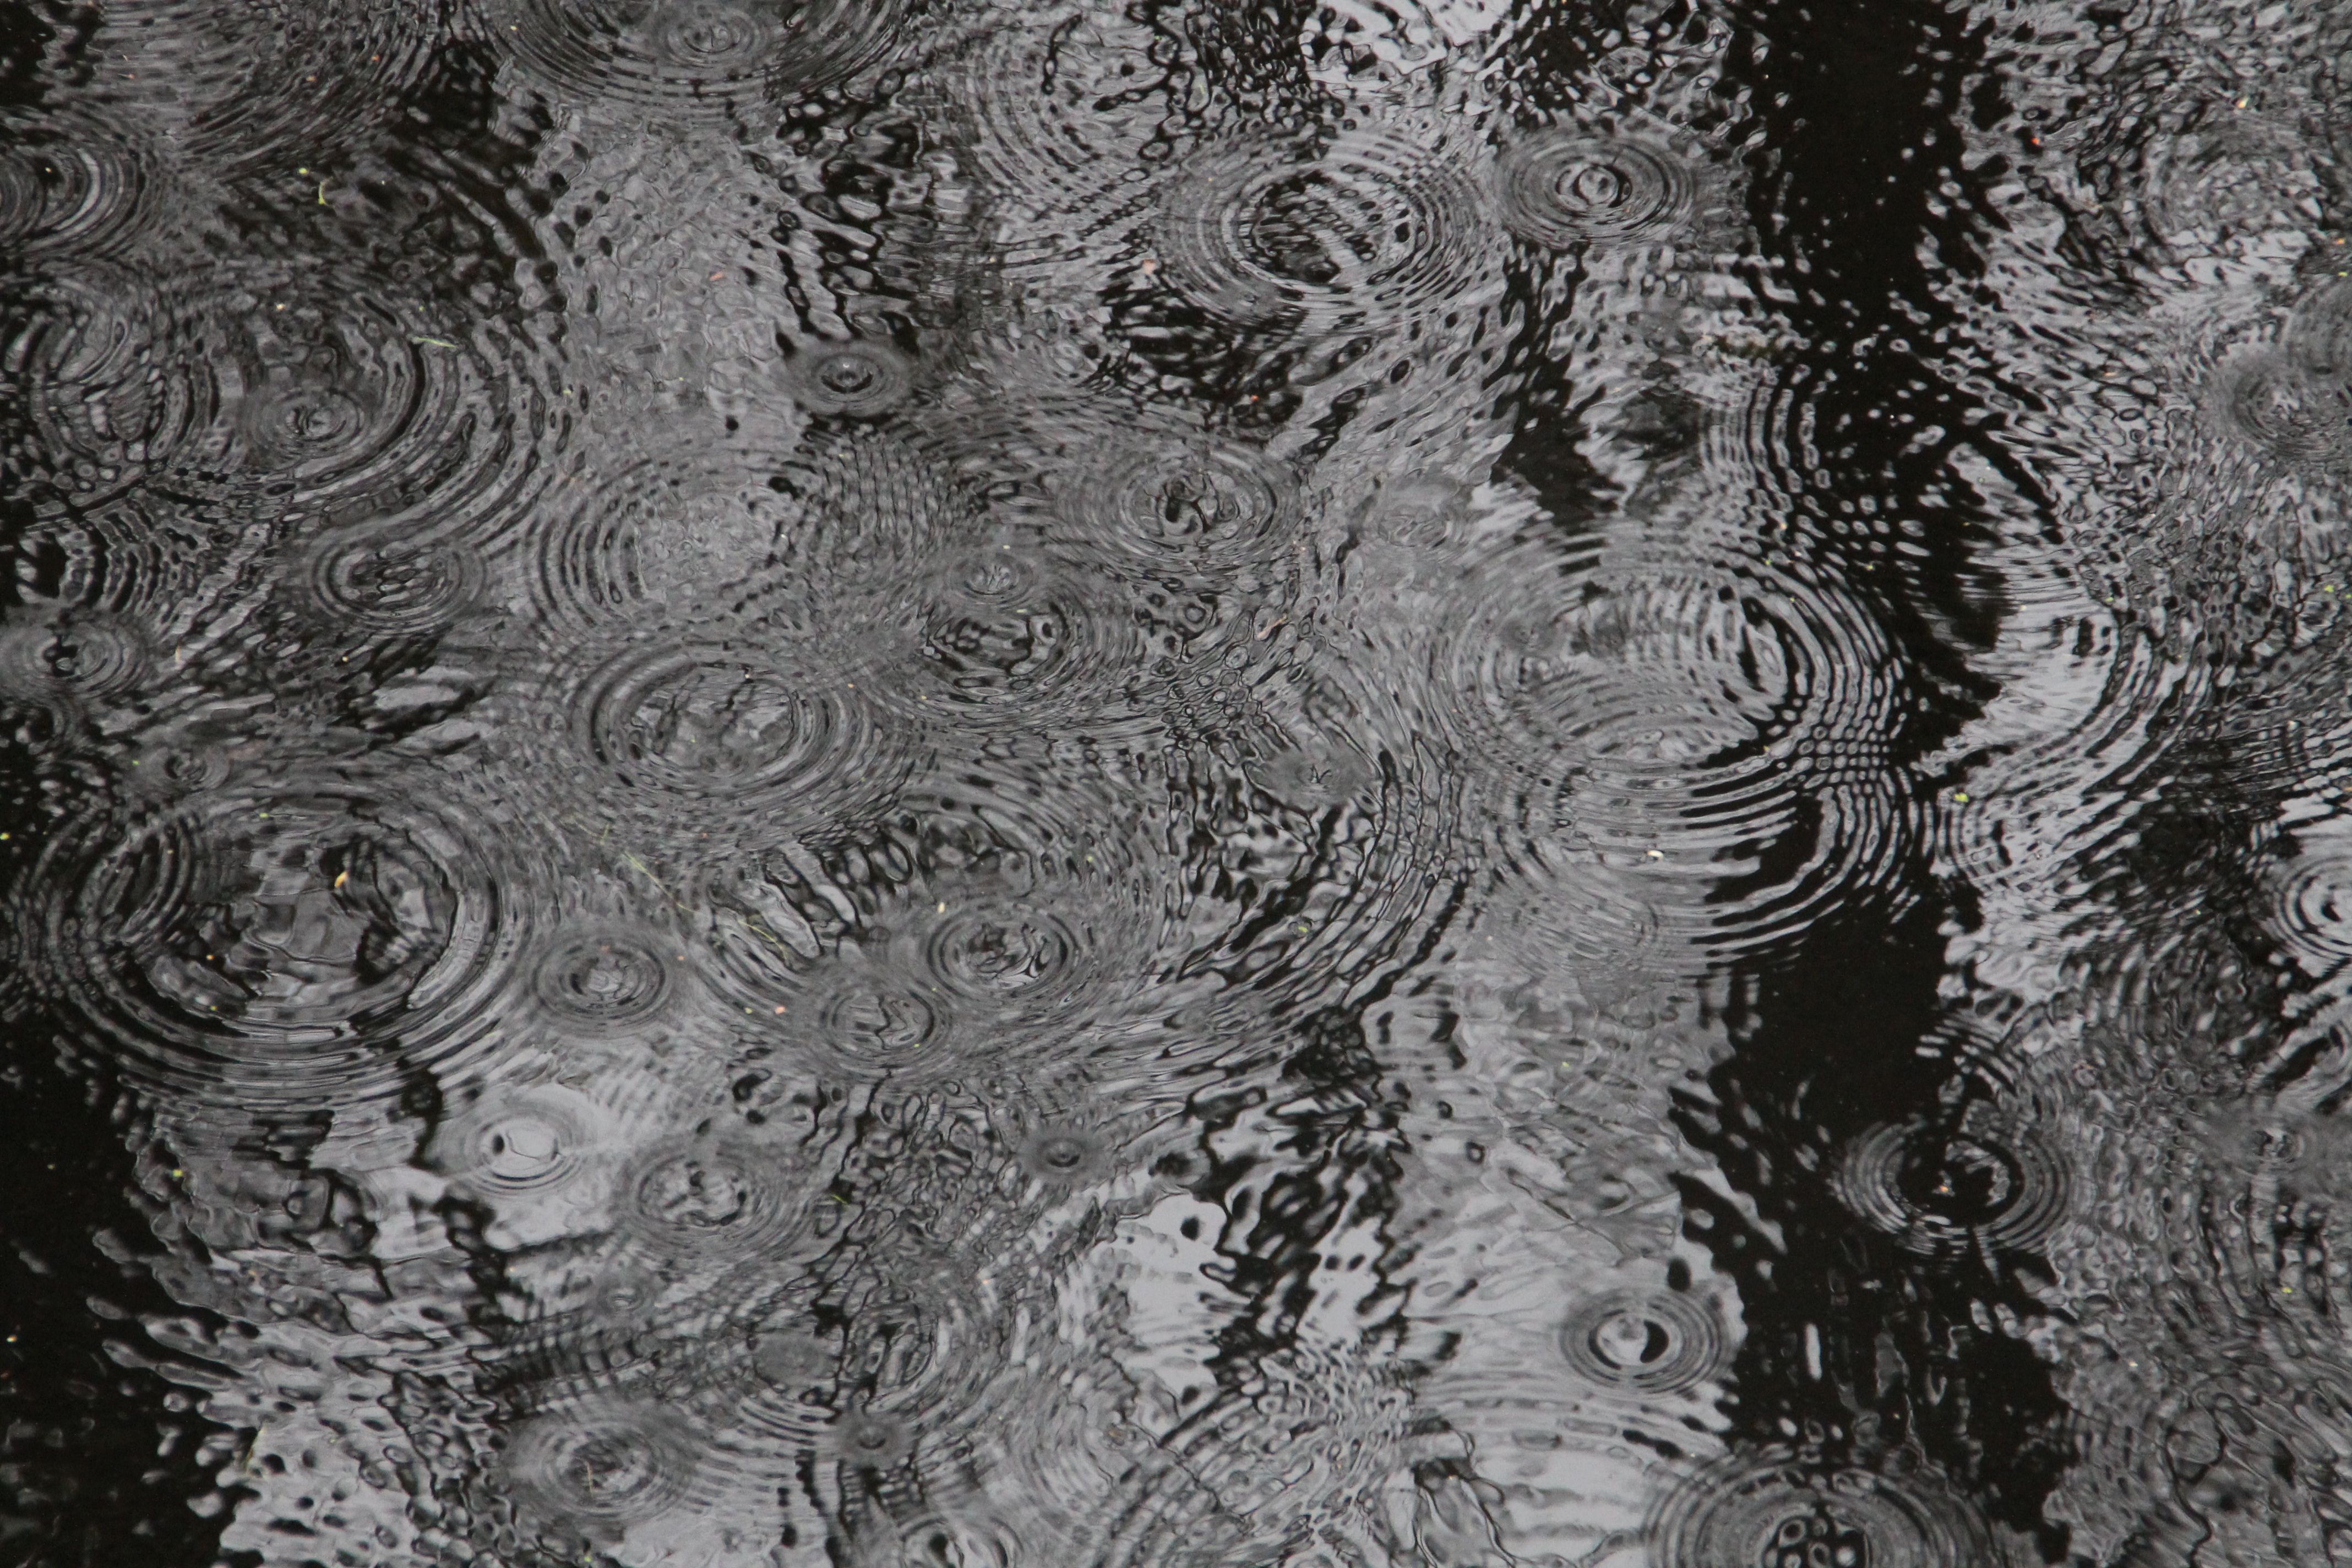
tree, water, branch, winter, black and white, texture, rain, leaf, frost, trunk, pattern, monochrome, drawing, design, raindrops, drops, drop of water, drops of water, monochrome photography